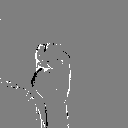
ASL letter: e